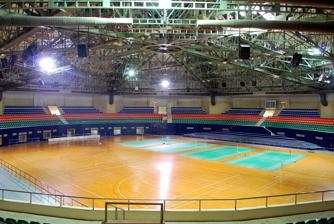
Building: G. M. C. Balayogi Indoor Stadium
Country: India
Year built: 2002
Multipurpose outdoor/indoor stadium in Hyderabad, India Not to be confused with G. M. C. Balayogi Athletic Stadium . G. M. C. Balayogi Indoor Stadium Former names Gachibowli Indoor Stadium Location Gachibowli , Hyderabad , Telangana , India Coordinates 17°26′53.38″N 78°20′42.62″E / 17.4481611°N 78.3451722°E / 17.4481611; 78.3451722 Owner Sports Authority of Telangana State Capacity 5,000 Field size 60 m radius Construction Built 2002 Architect STUP Consultants General contractor Nagarjuna Construction Company Ltd Tenants Telugu Titans Gachibowli Indoor Stadium G. M. C. Balayogi Indoor Stadium is an indoor arena located in Hyderabad, India . It holds 5,000 people. It is located in the Gachibowli suburb. The stadium was built in 2002 headed by N. Chandrababu Naidu Government to host the 2003 Afro-Asian games. The indoor stadium is located beside the Hyderabad International Institute of Information Technology . The venue hosted the 2009 BWF World Championships . It is one of the home arenas for the India's prime basketball league, the UBA Pro Basketball League . In 2017, 3rd edition of TEDxHyderabad was conducted in Gachibowli Indoor Stadium. Central arena The central playing arena measures 60 metres by 40 metres in size and consists of a basketball court and six badminton courts. The indoor stadium can also host other sporting events such as kabaddi , taekwondo , table tennis , boxing , judo , wrestling and weight lifting . Pedestrian bridge The design of the indoor stadium involves segregation of spectators' access from the access of sports-persons and officials. Four large pedestrian bridges placed at the four cardinal points allow access to the spectators directly to the stands at the up-per level. A combination of ramps and staircases lead the spectator to a height of 3m from ground level, from where a 4m wide steel-truss bridge of 12m span leads the spectators to a circumferential corridor from where they enter into the stands. See also G. M. C. Balayogi Athletic Stadium List of stadiums in Hyderabad, India 2002 National Games of India 2003 Afro-Asian Games References